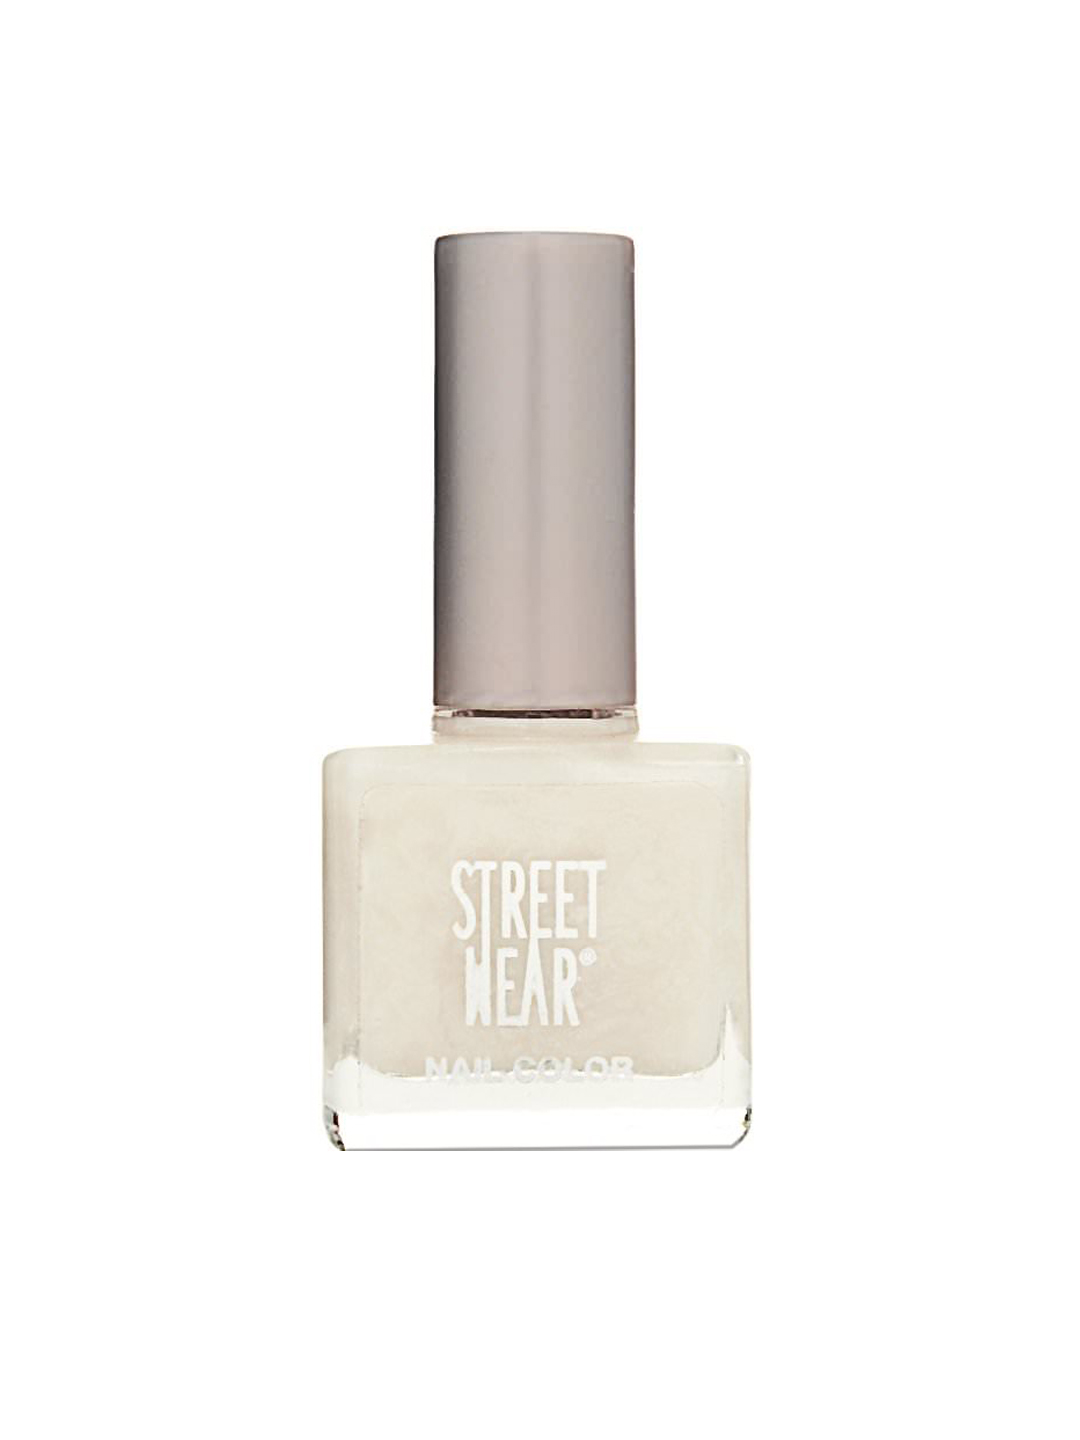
Streetwear Mercury Nail Polish 30
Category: Personal Care / Nails / Nail Polish
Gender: Women
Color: White
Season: Spring 2017
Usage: Casual